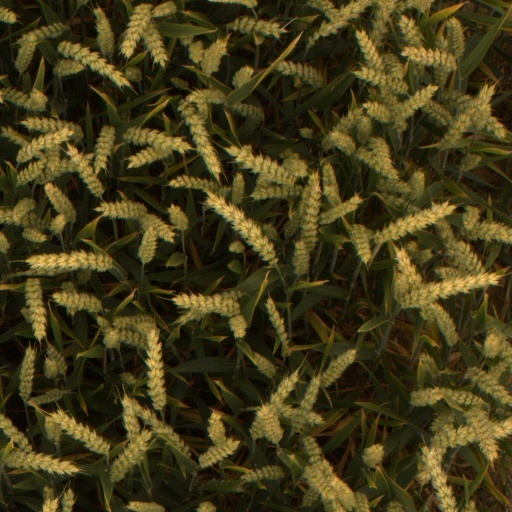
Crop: wheat